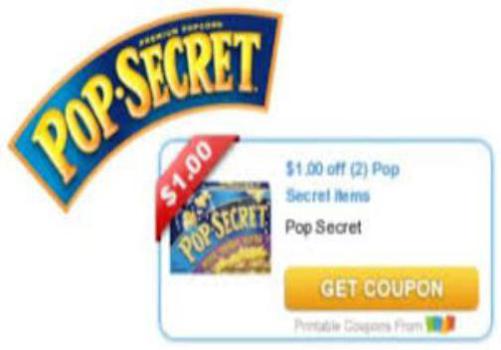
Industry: Food